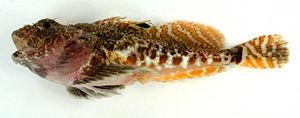
Les Cottidés sont une famille de poissons regroupant les cottes, chabots et chaboisseaux. Il s'agit d'espèces septentrionales vivant sur le fond et bien que la plupart des espèces soient marines, un bon nombre se retrouvent dans les eaux douces d'Asie, d'Europe et du nord de l'Amérique du Nord.